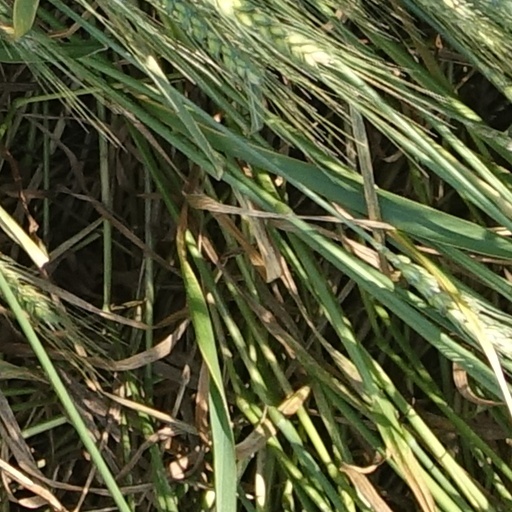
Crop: wheat